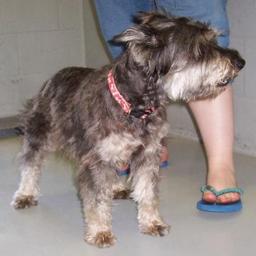
Animal: dogs